Kobe Steel

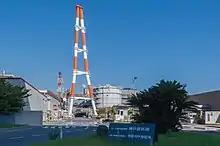
Kobe Wire Rod & Bar Plant

In 1905, the general partnership trading company Suzuki Shoten acquired a steel business in Wakinohama, Kobe, called Kobayashi Seikosho, operated by Seiichiro Kobayashi, and changed its name to Kobe Seikosho. Then, in 1911, Suzuki Shoten spun off the company to establish Kobe Steel Works, Ltd. at Wakinohamacho, Kobe.